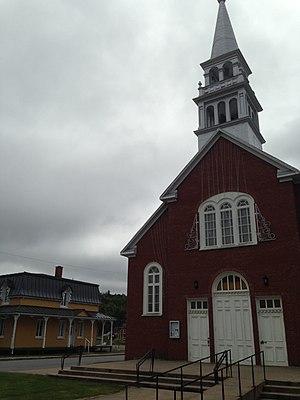
Vue de l'église et de l'ancien presbytère de Saint-Côme, Lanaudière, Québec, Canada
Saint-Côme est une municipalité du Québec située dans la municipalité régionale de comté de Matawinie dans la région administrative de Lanaudière. Elle est nommée en l'honneur de Saint Côme.